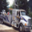
Label: truck